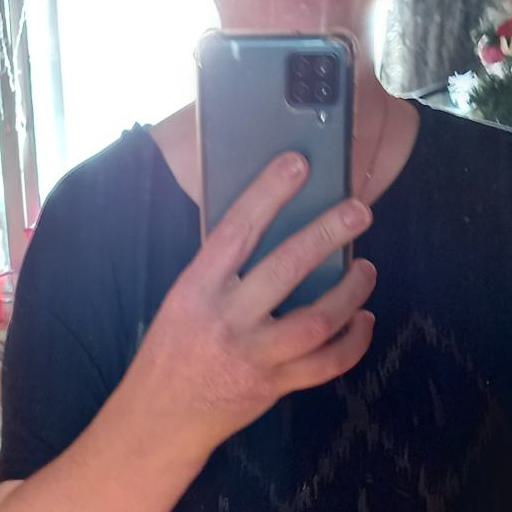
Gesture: no_gesture